Administrative divisions of the Maldives

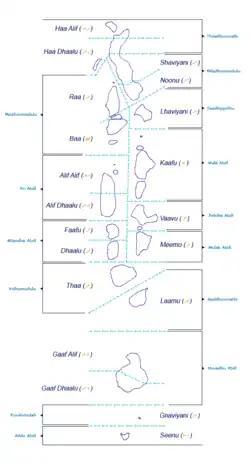
Each administrative atoll is marked, along with the thaana letter used to identify the atoll. Natural atolls are labelled in light blue.

The administrative divisions of the Maldives refers to the various units of government that provide local government services in the Maldives. According to the Decentralization Act 2010, the administrative divisions of the Maldives would consist of atolls, islands, and cities; each is administered by its own local council, under the basic terms of home rule. Geographically, the Maldives are formed by a number of natural atolls plus a few islands and isolated reefs which form a pattern from north to south. Administratively, there are currently 189 islands, 18 atolls and 4 cities in the Maldives.